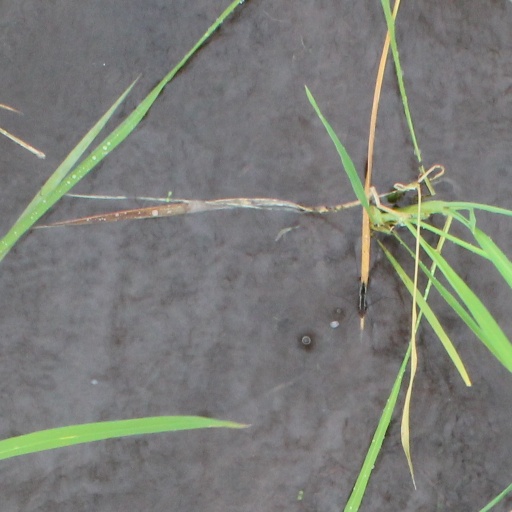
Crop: rice